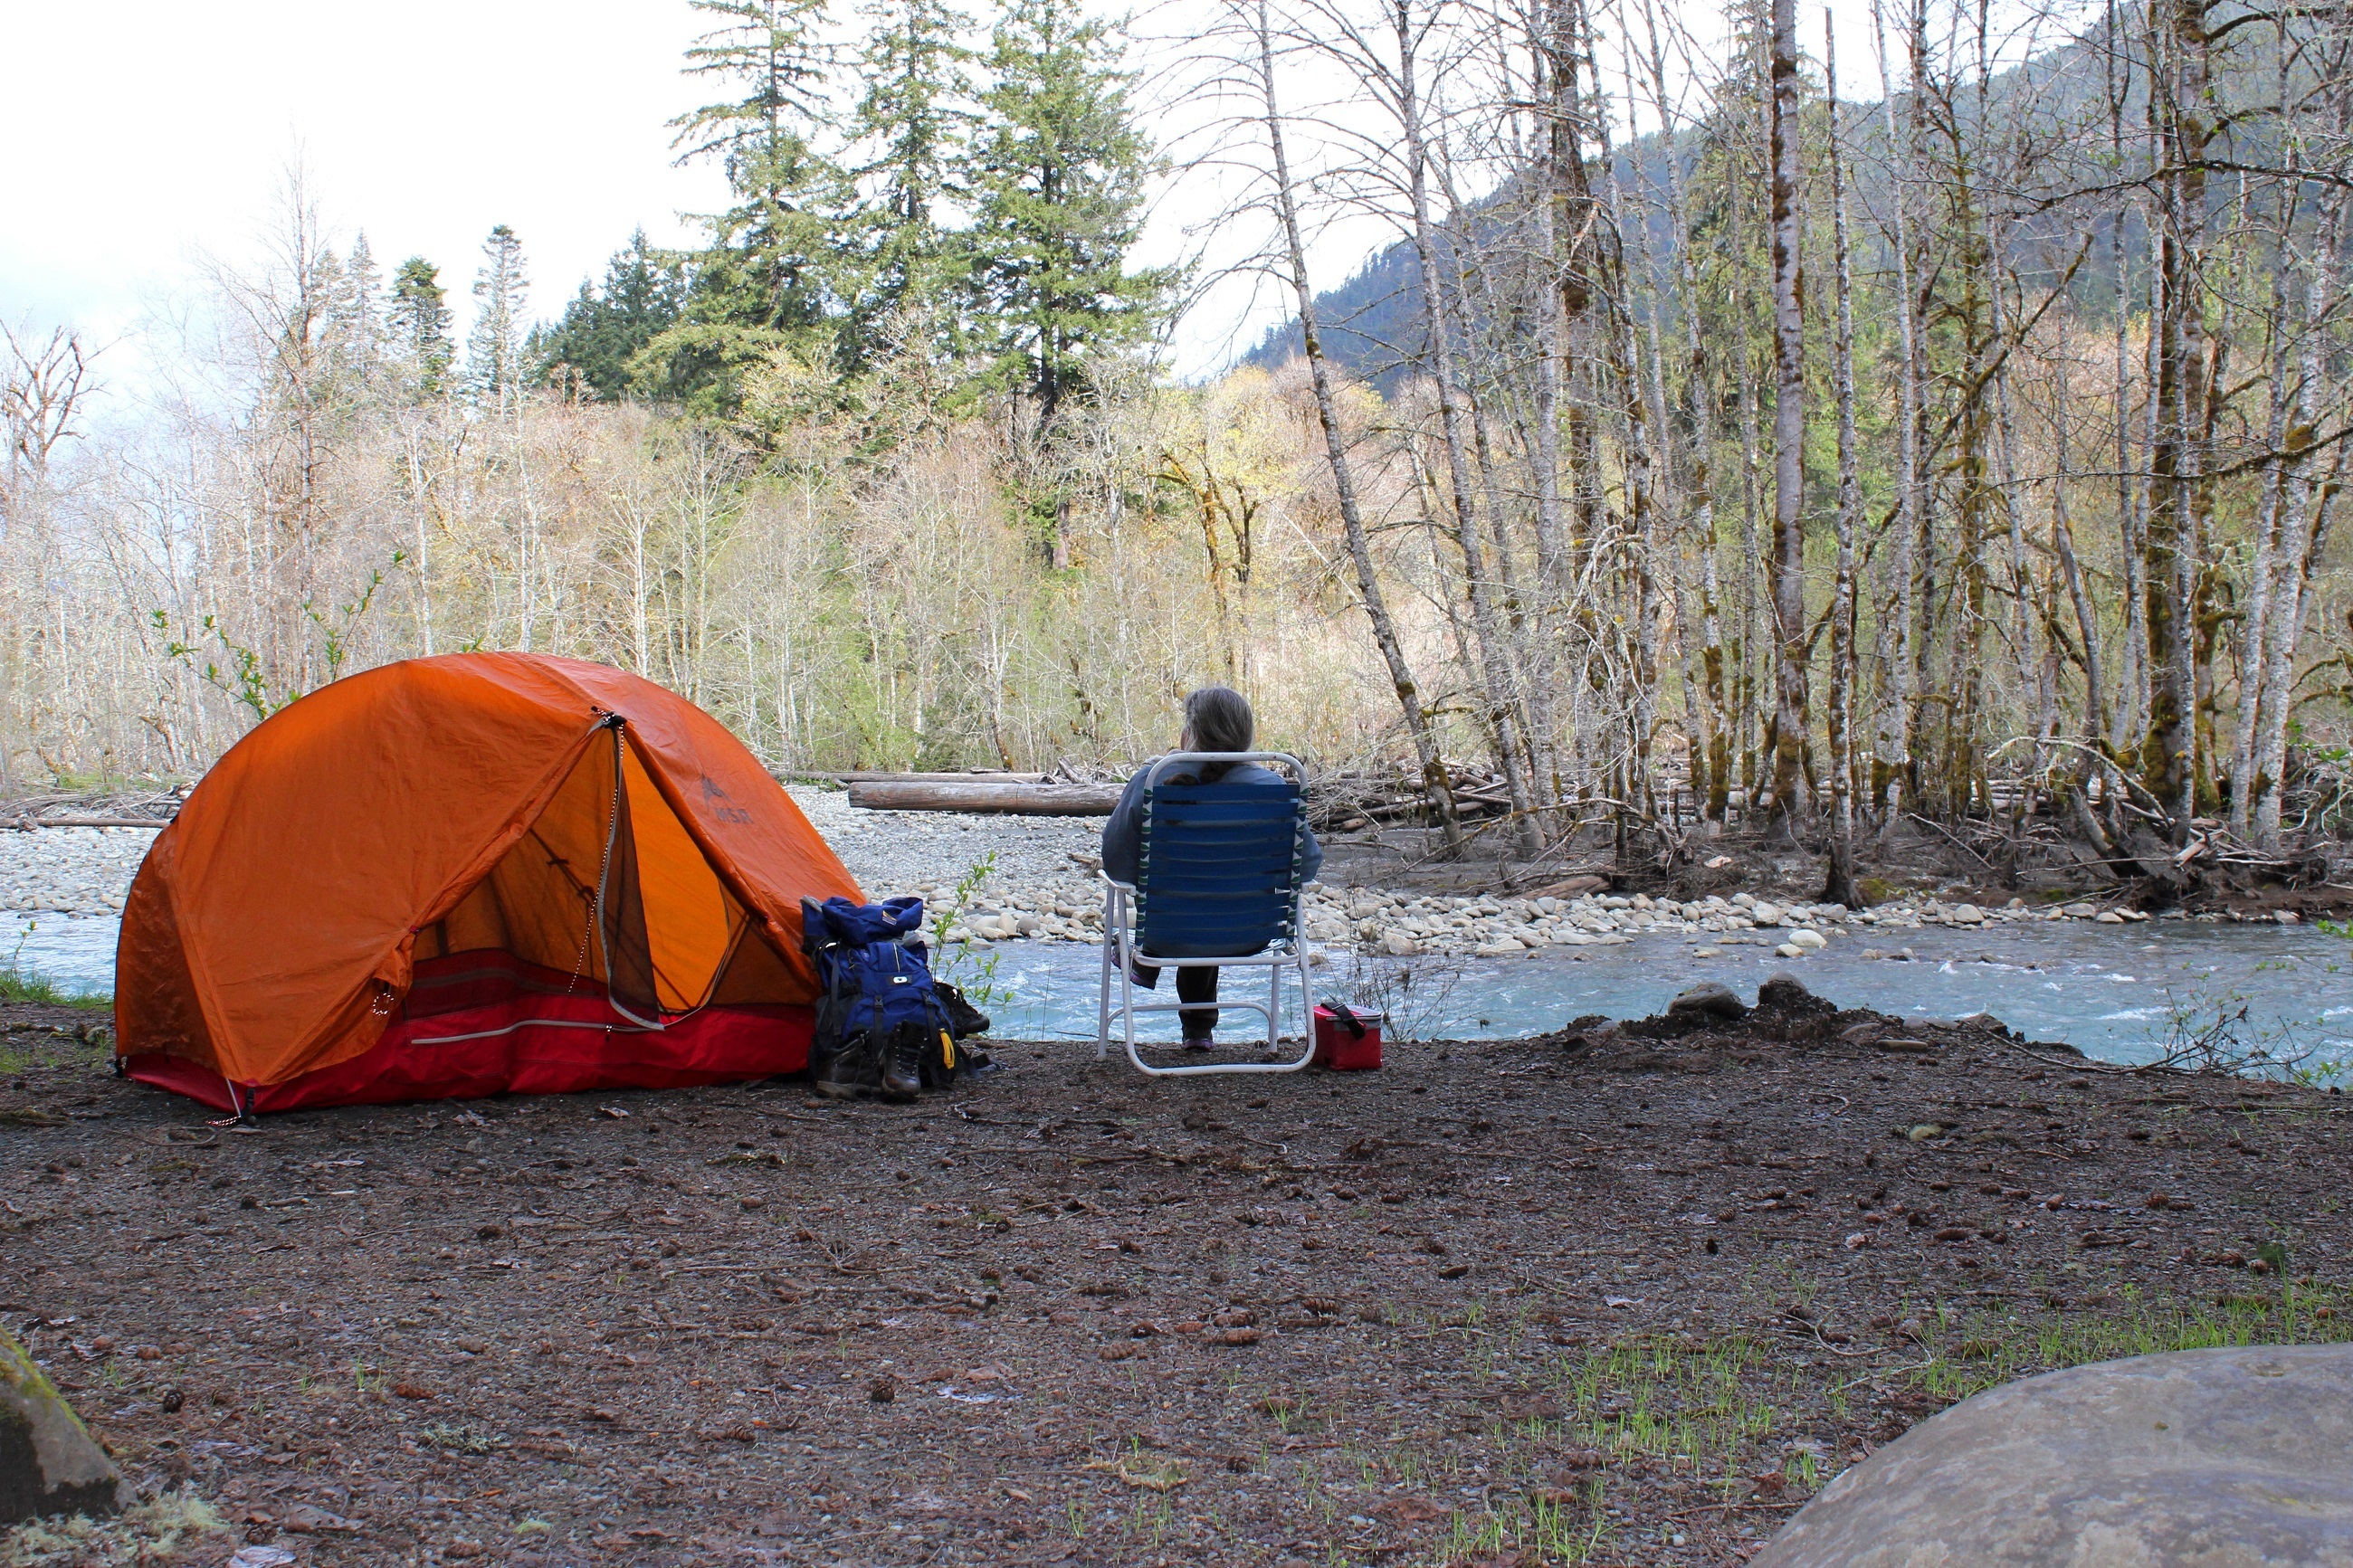
landscape, nature, wilderness, sport, adventure, recreation, equipment, gear, usa, camping, lifestyle, tent, activity, washington, trees, outdoors, campsite, olympic national park, elwha river